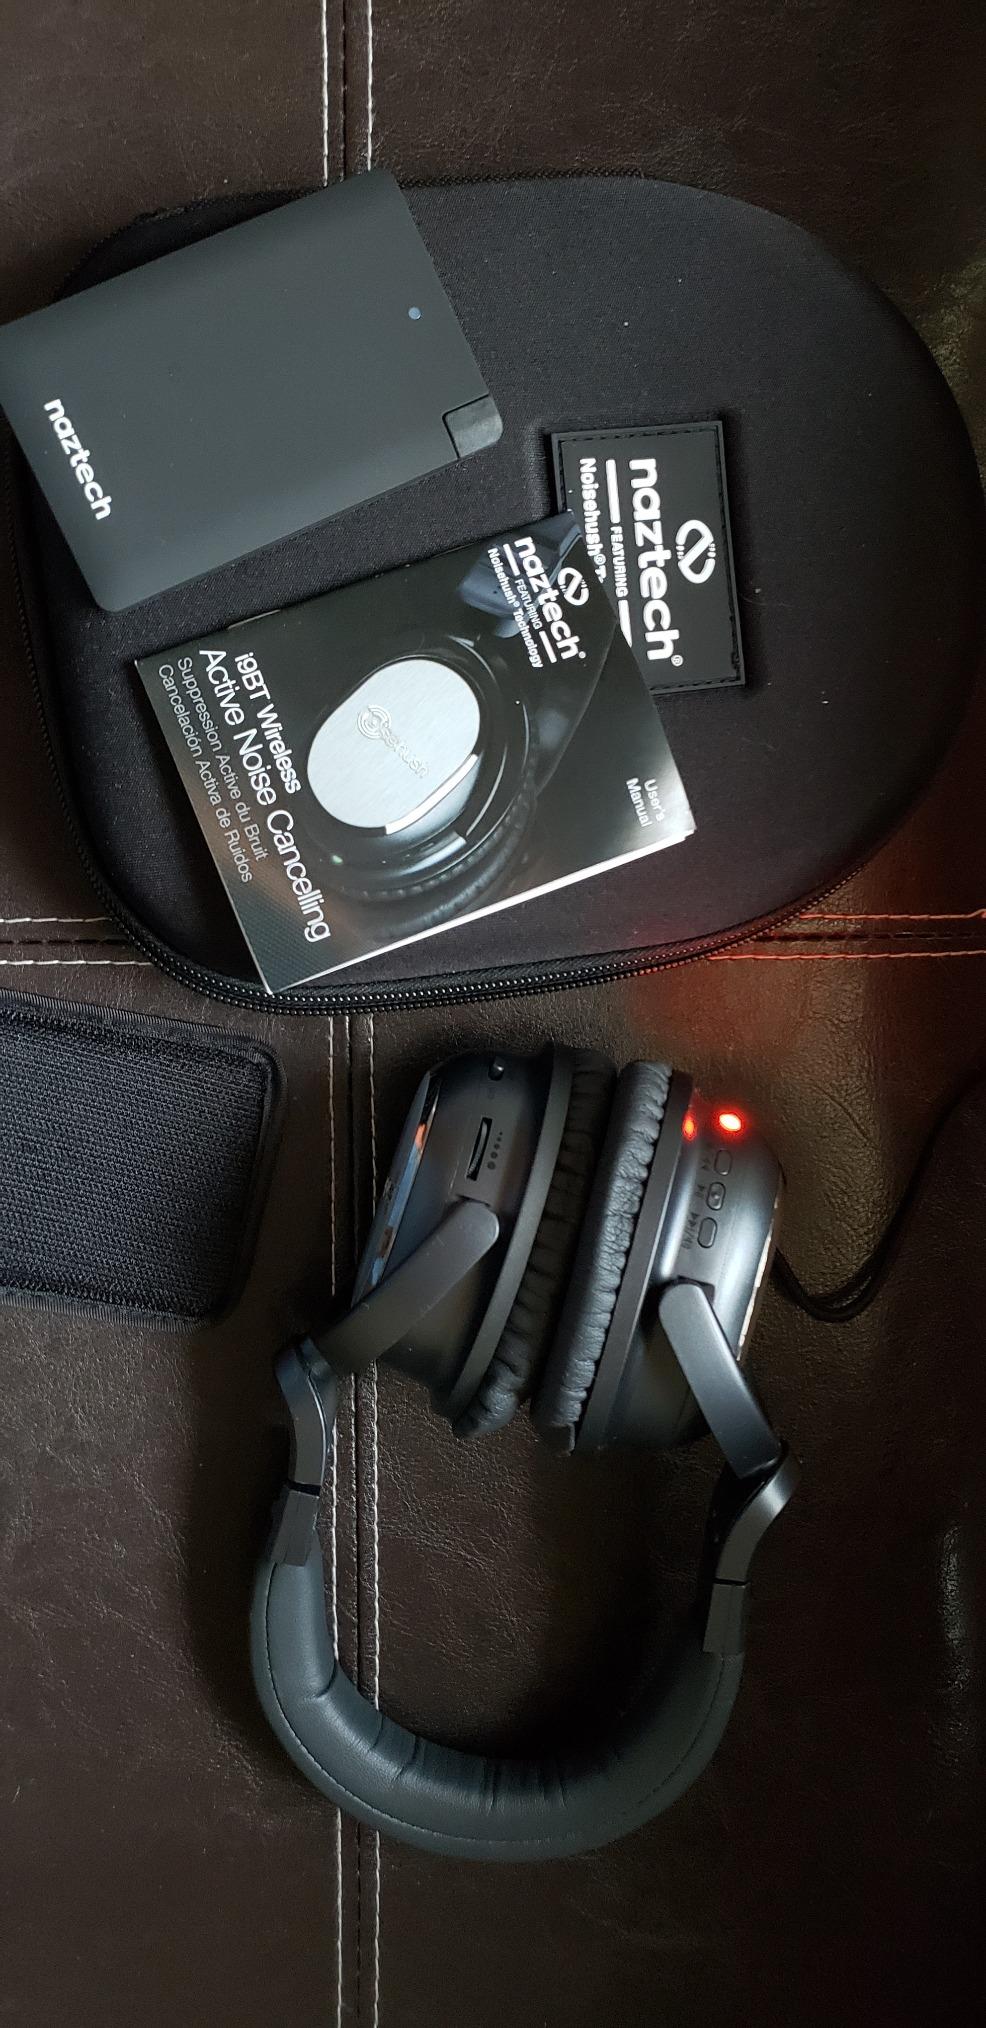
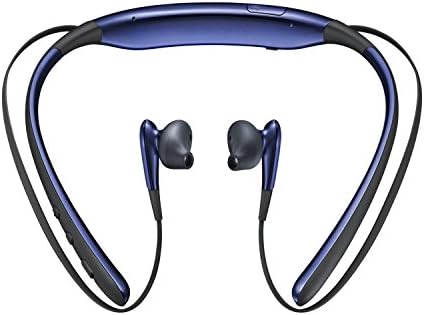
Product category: headphones
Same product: no